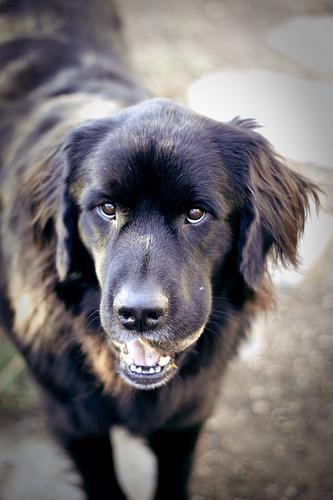
newfoundland